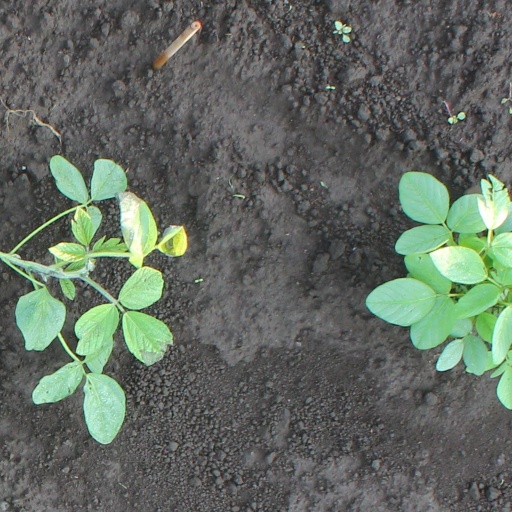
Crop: soybean